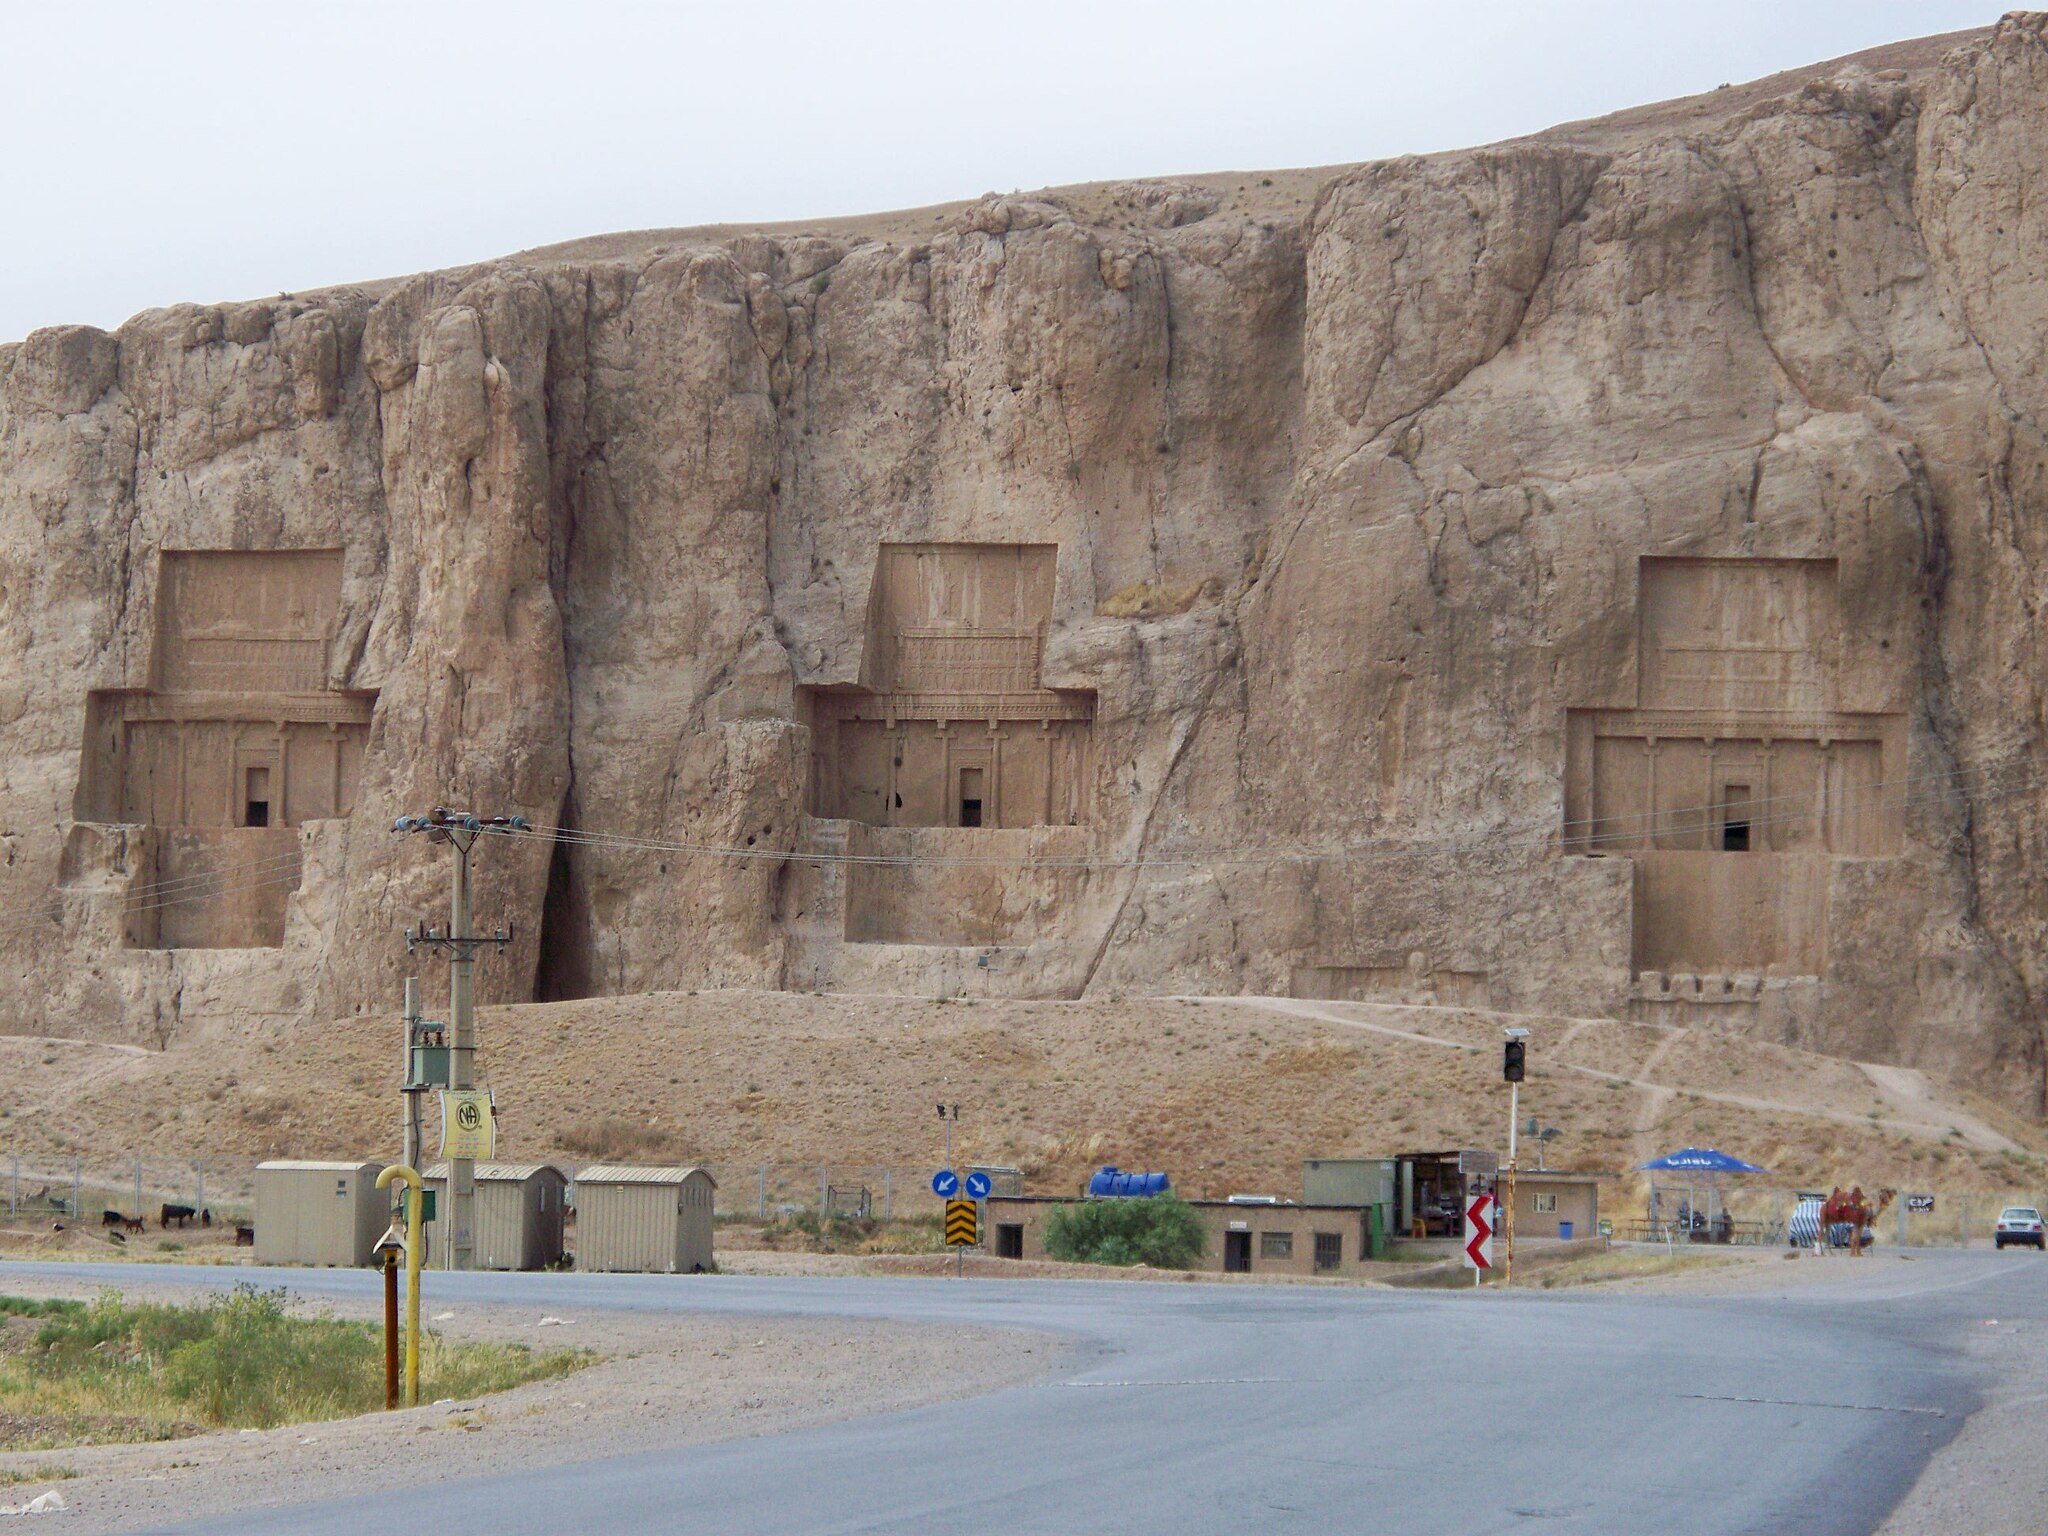
Title: Naqsh-E Rostam, Iran (1) (27997111724)
Description: Naqsh-E Rostam, Iran (1)
Date: 2008-01-01 12:00
Categories: Naqsh-e Rustam, Flickr images reviewed by FlickreviewR 2, Files uploaded by Orizan, Photographs by Sasha India